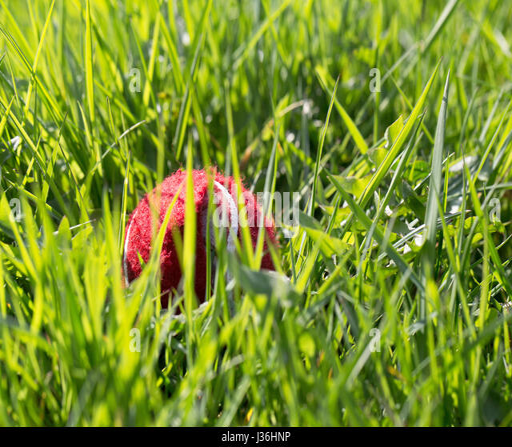
a single old bright red tennis ball nestling in long lush green grass with sunlight